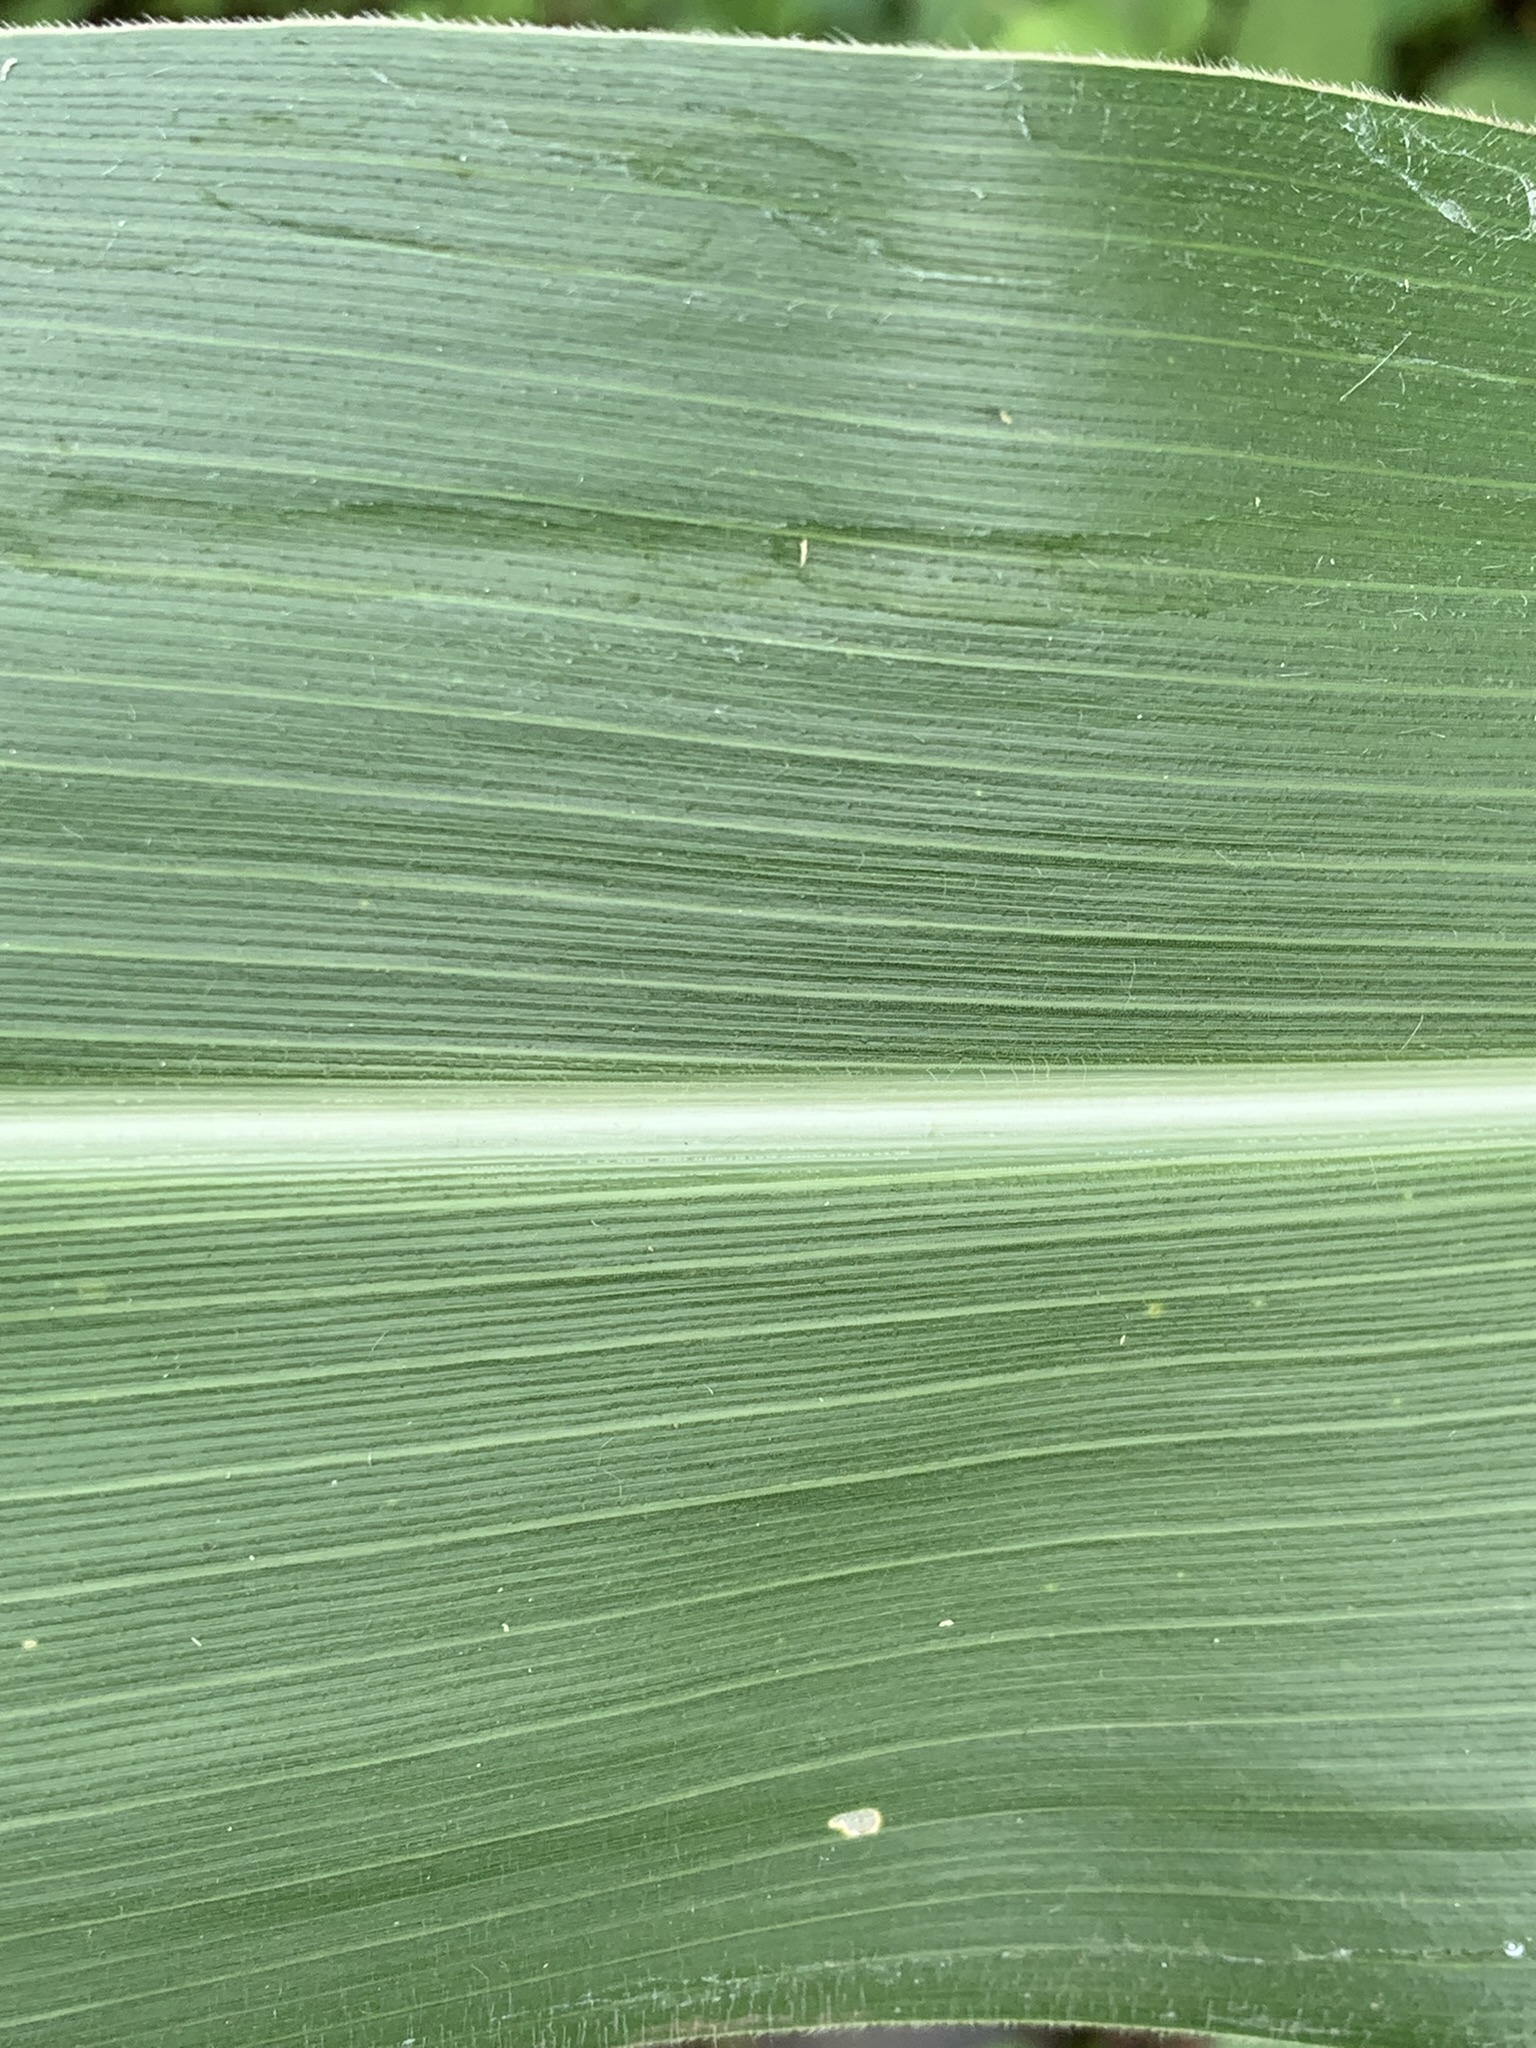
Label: Healthy